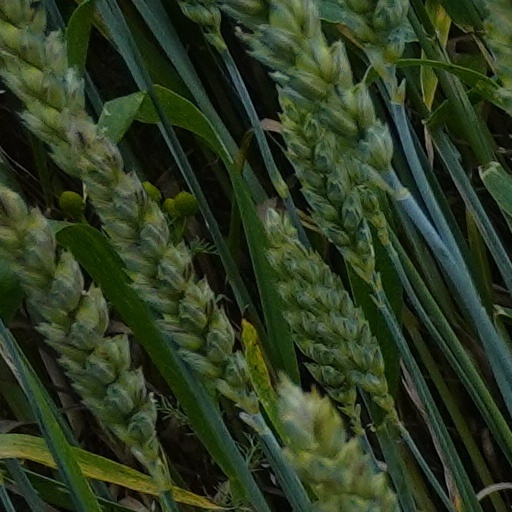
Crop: wheat